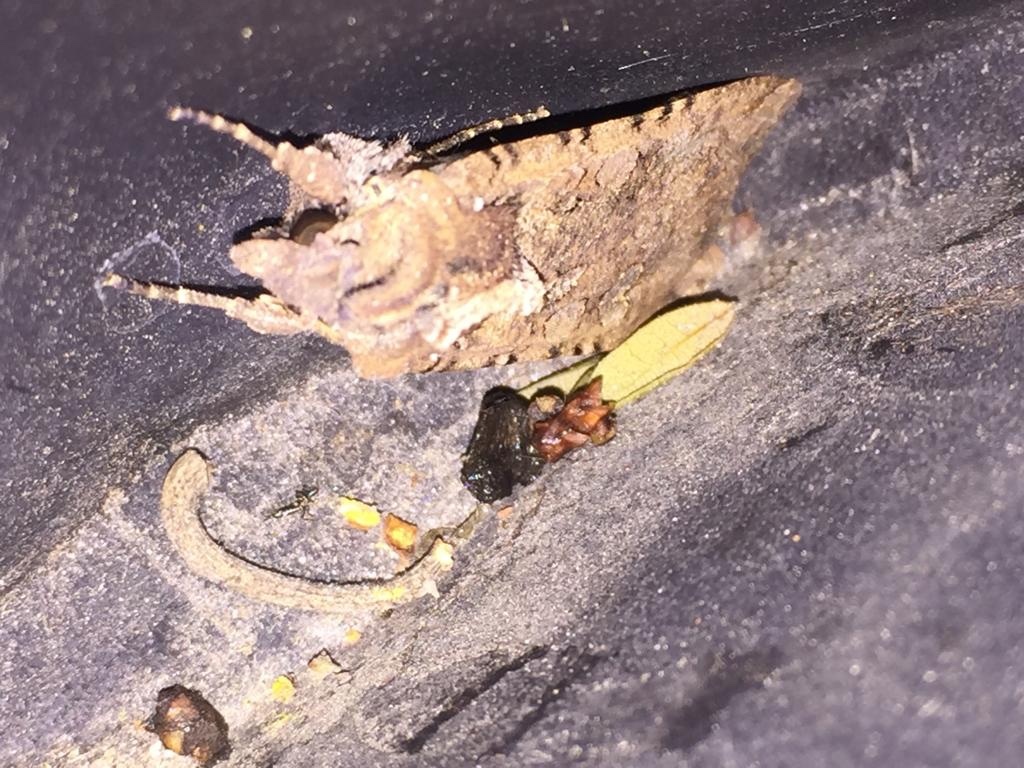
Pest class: cutworms